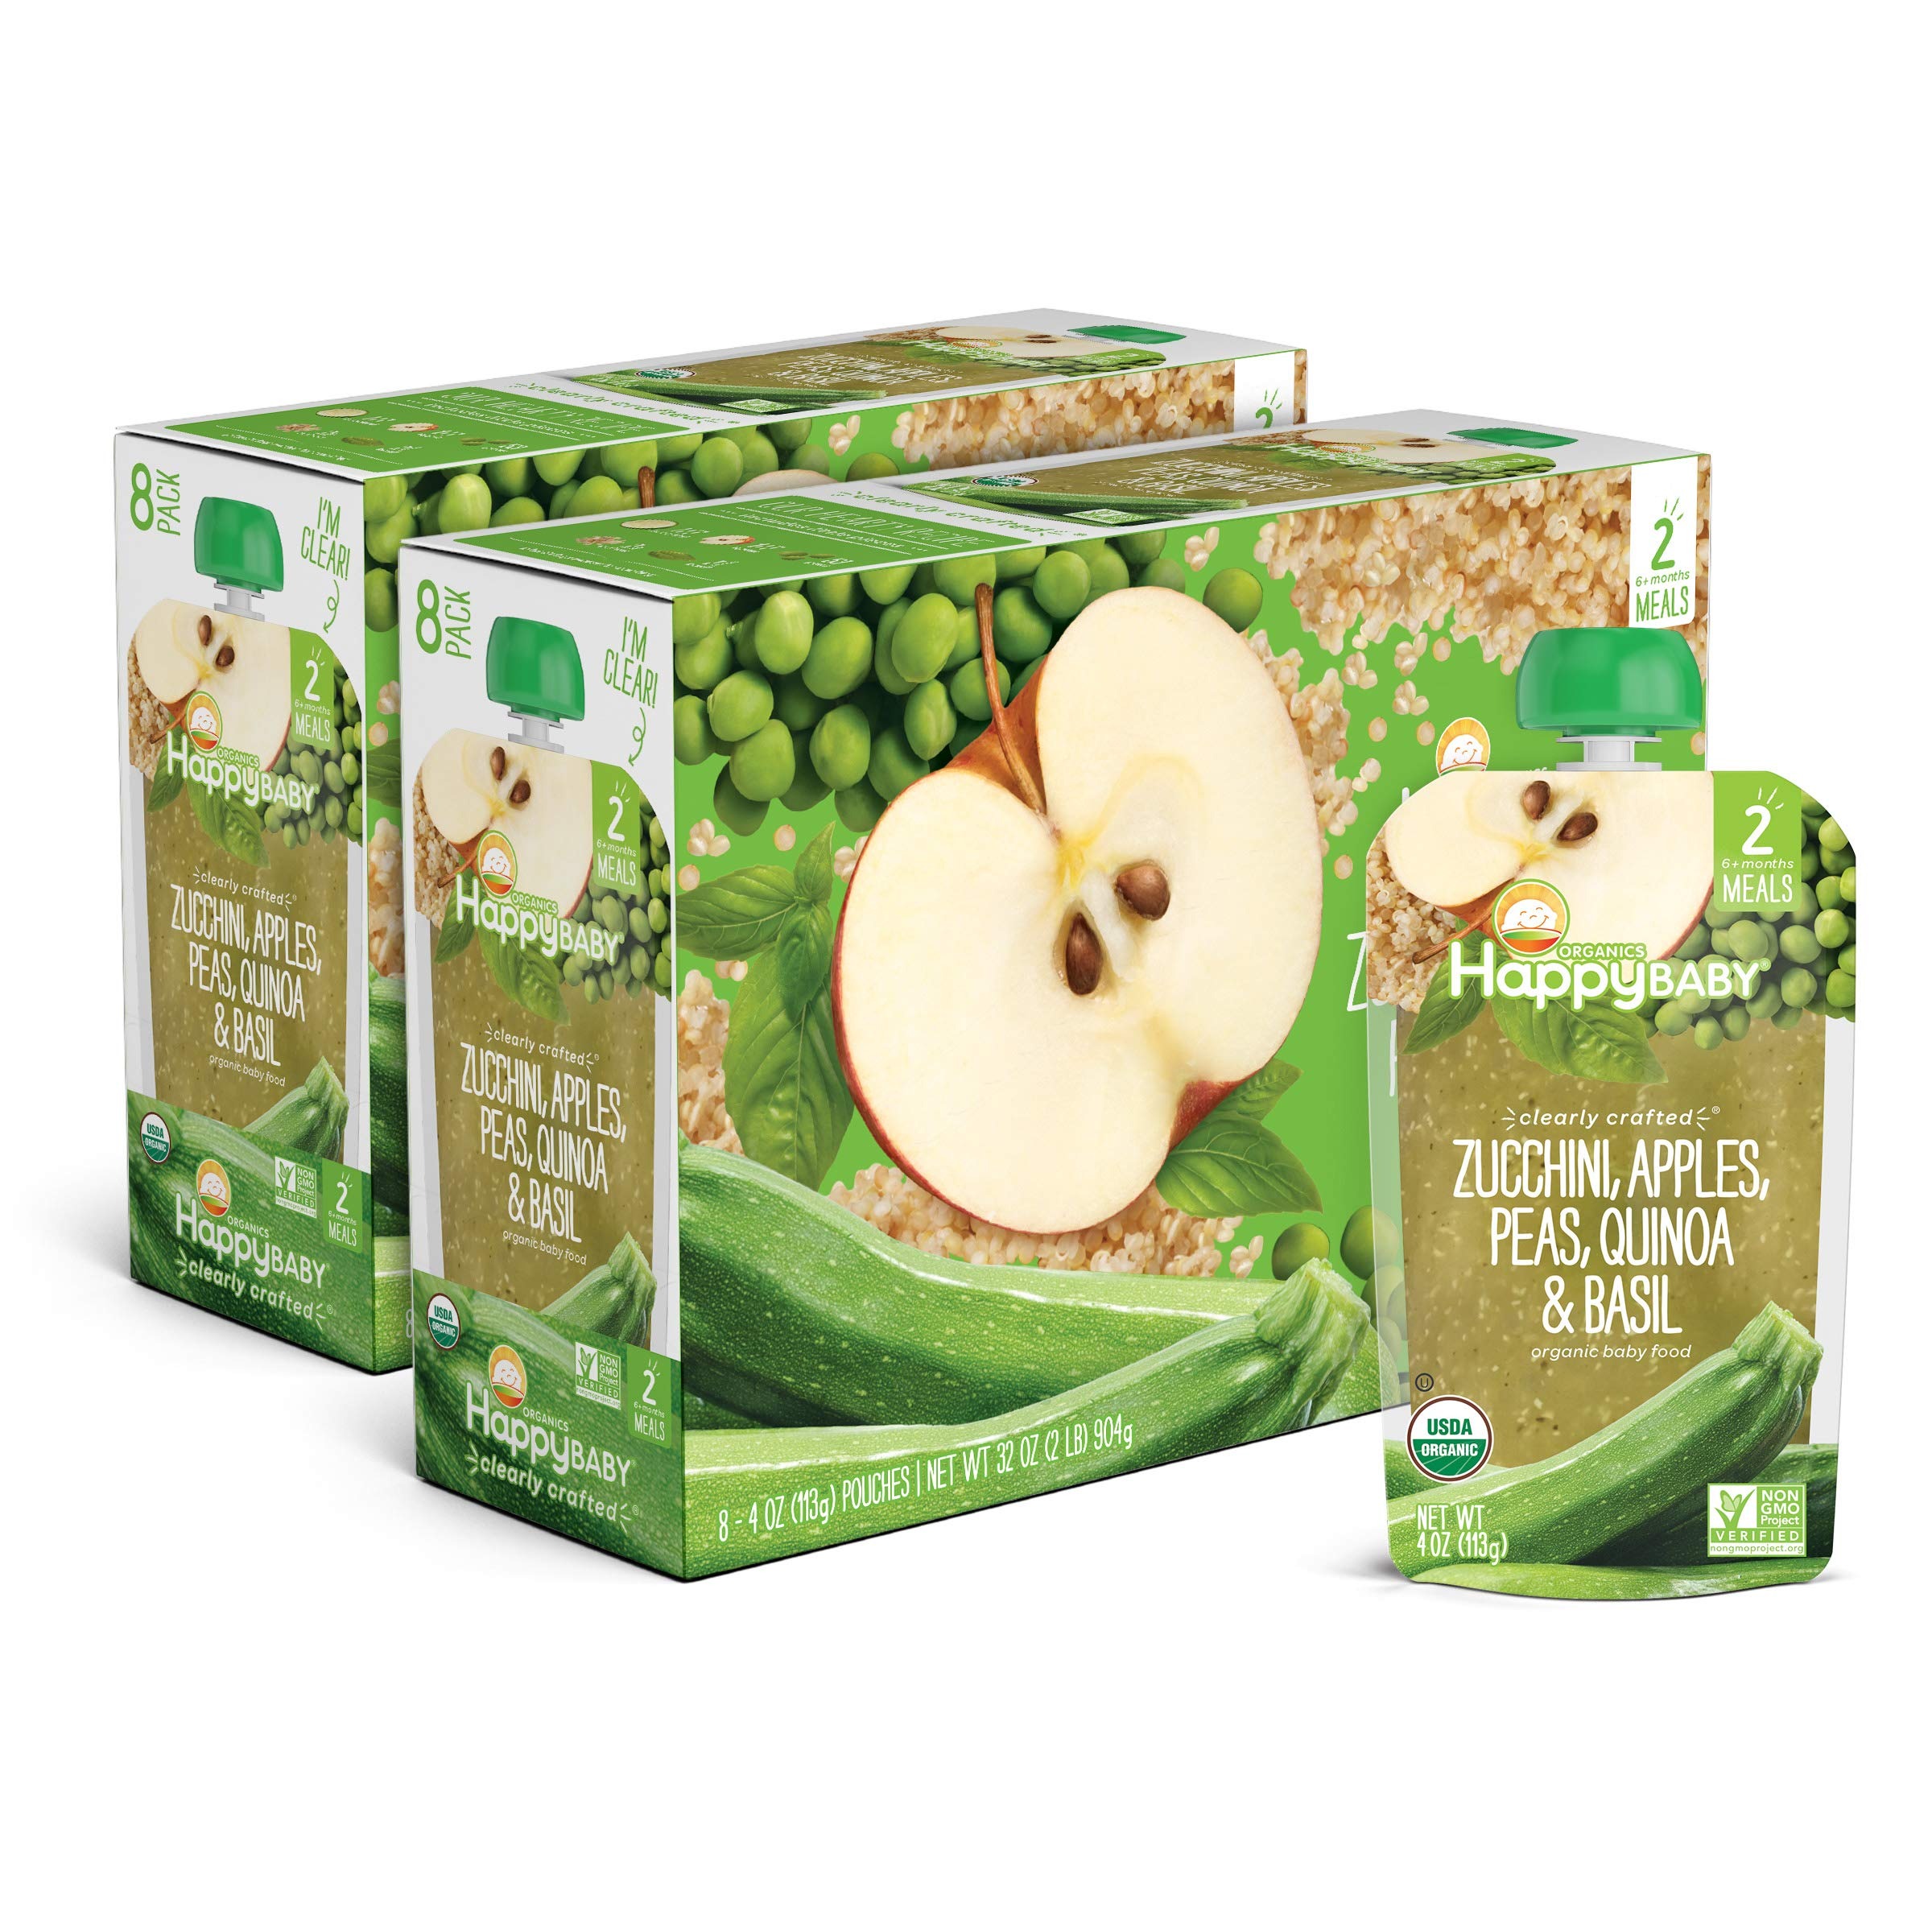
Item Name: Happy Baby Organics Stage 2 Baby Food Pouches, Gluten Free, Vegan & Healthy Snack, Clearly Crafted Fruit & Veggie Puree, Purple Carrots, Bananas, Avocados & Quinoa, 4 Ounces (Pack of 16)
Bullet Point 1: Clearly Crafted: When it comes to caring for your baby, transparency is everything. That’s why we bring you Clearly Crafted. Our clear packaging lets you see the organic ingredients in each recipe, in all its vibrant color. It's goodness you can see
Bullet Point 2: Stage Two Eaters: Great for the exploratory taste buds of Stage 2 eaters, our Stage 2 baby foods and baby snacks introduce baby to simple balances of organic fruits and veggies in a smooth puree with all the new flavors your baby is learning to love
Bullet Point 3: Happy Baby: We provide organic, delicious options for your baby's nutritional journey; Happy Baby offers baby food pouches, organic cereals, teething wafers, baby snacks and more made for your little one
Bullet Point 4: Happy Family Organics: We are on a mission to change the trajectory of children's health through nutrition; We provide age and stage appropriate premium organic food products for baby, tot, kid, and mama
Bullet Point 5: Our Happy Promise: All products are certified USDA organic, made with non-GMO ingredients grown without the use of toxic persistent pesticides and in packaging made without BPA, BPS, or phthalates
Value: 64.0
Unit: Ounce

Price: 2.12